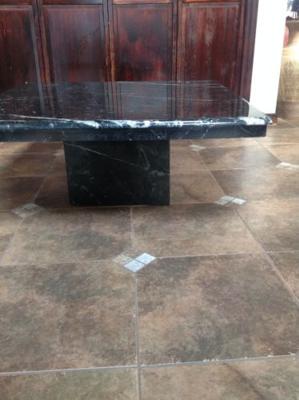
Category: table